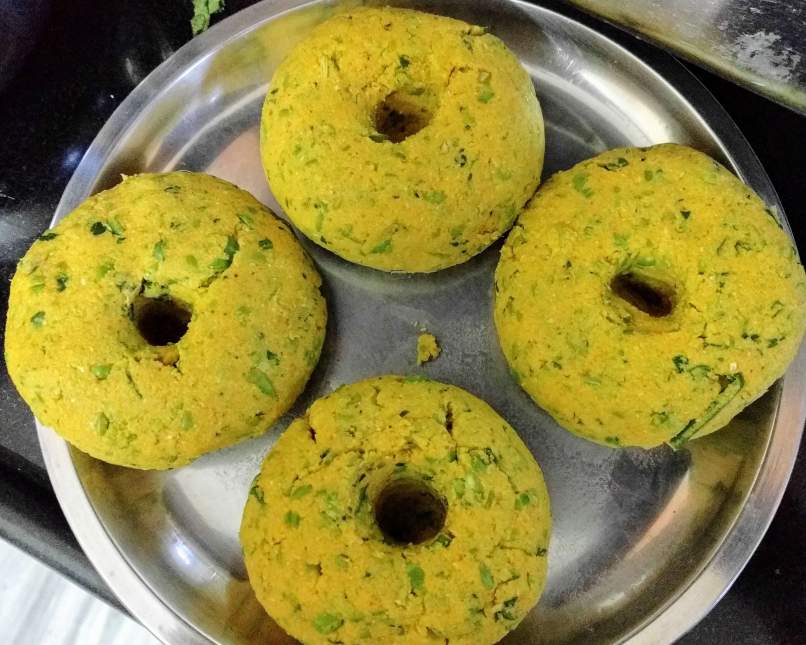
Dish: dhokla